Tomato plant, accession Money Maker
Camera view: vertical (180 deg); turntable rotation: 240 degrees
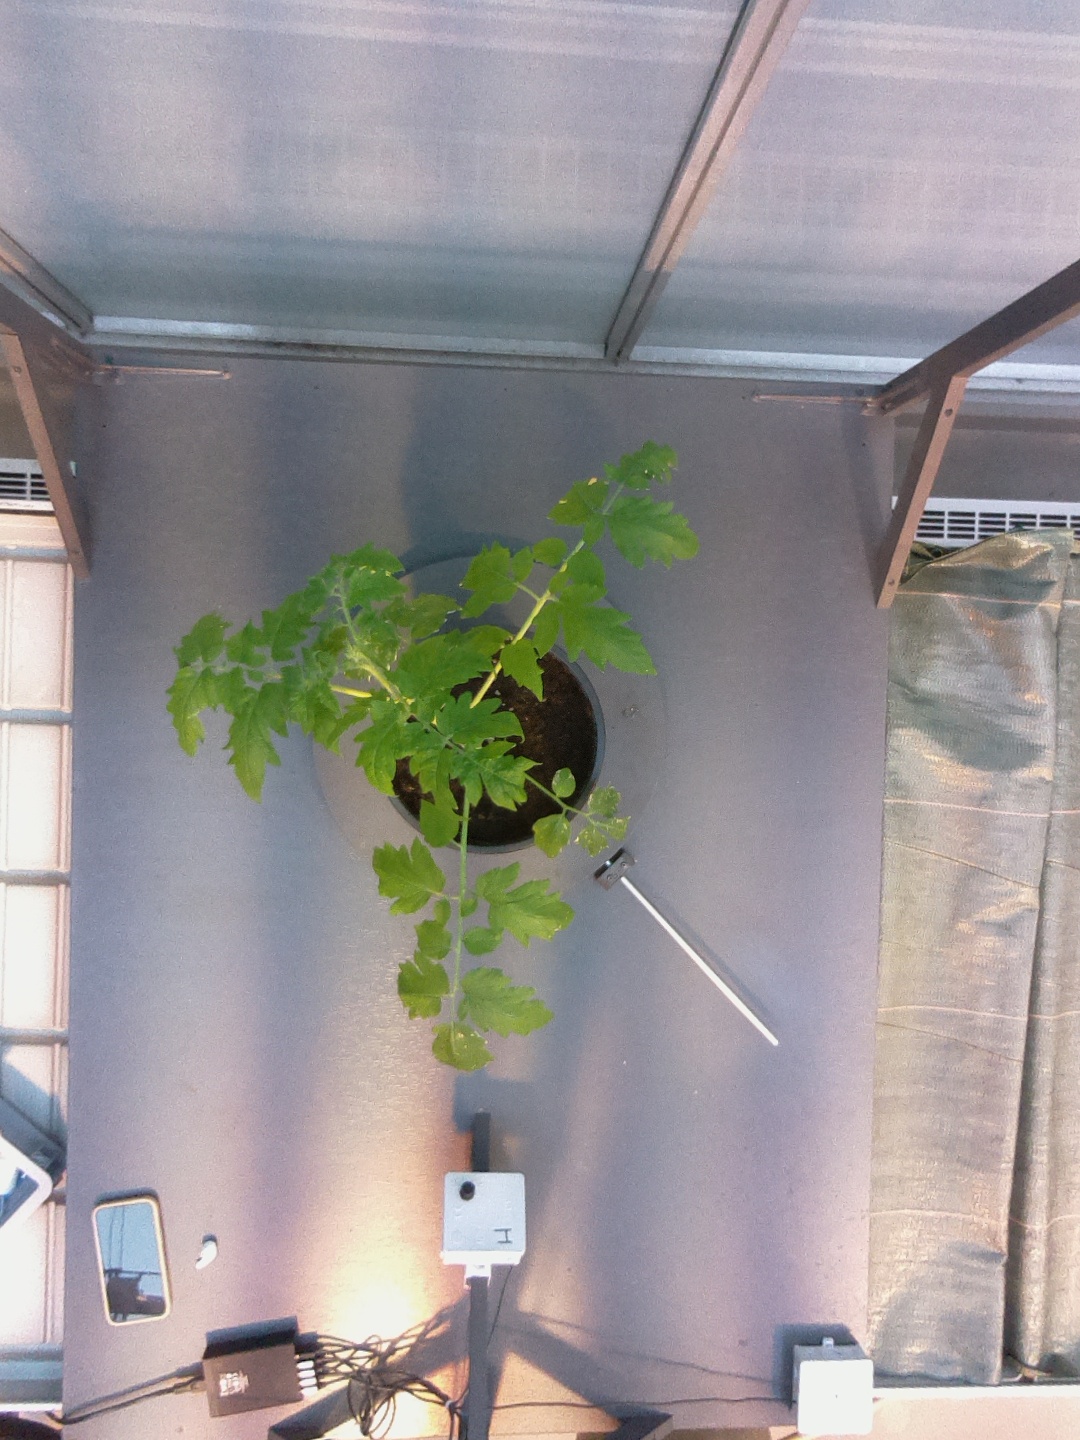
BBCH growth stage 13: 6 of true leaves visible